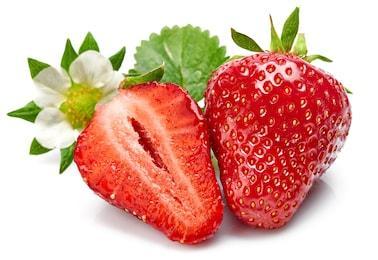
Label: Strawberry